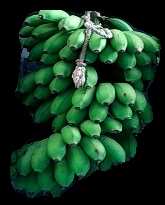
Variety: rasbale
Grade: grade2